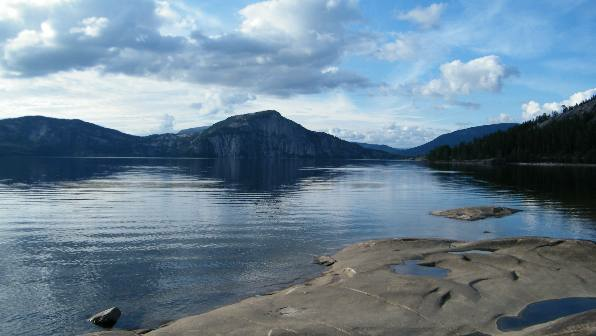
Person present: No